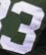
Number: 3